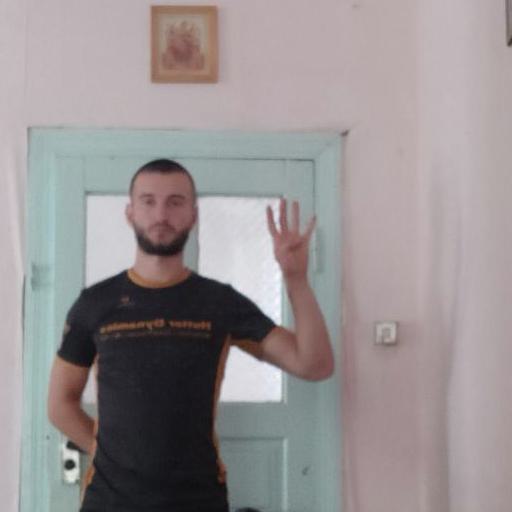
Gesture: four